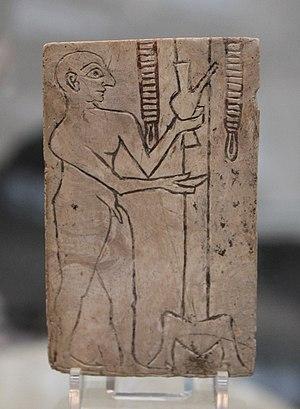
Plaque d'incrustation en nacre représentant un prêtre nu effectuant une libation devant un pilier. Provenance
La période des dynasties archaïques est une phase de l'histoire de la Mésopotamie, parfois aussi appelée « dynastique archaïque », « proto-dynastique » ou encore « présargonique ». Elle dure d'environ 2900 av. J.-C., jusque vers 2340, date de l'unification de la région par Sargon d'Akkad. Succédant à la période d'Uruk qui a vu la formation des premiers États, des premières villes et l'invention de l'écriture, cette époque est caractérisée par l'existence d'États encore peu développés et peu étendus, désignés comme des « cités-États ». Leurs structures se consolident au fil du temps, jusqu'à la fin de la période qui est marquée par la constitution de l'empire d'Akkad. Du point de vue culturel, ces différentes entités politiques sont relativement homogènes, participant à une civilisation brillante qui rayonne sur une grande partie du Moyen-Orient. Les cités du pays de Sumer, situées à l'extrême sud de la Mésopotamie, sont les plus influentes ; elles sont bordées au nord par des royaumes de peuplement sémite couvrant une grande partie de la Mésopotamie et de la Syrie.